Question: Please indicate a possible affordance area of the couch that can be used for sitting
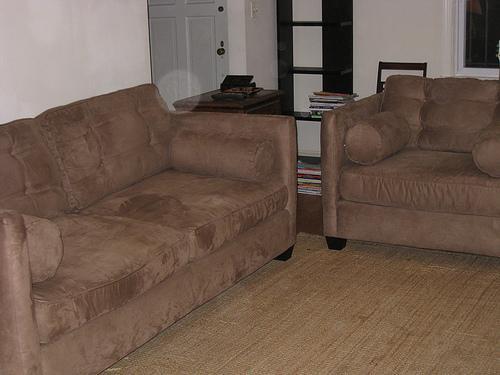
Answer: [30.182, 163.024, 287.352, 347.698]